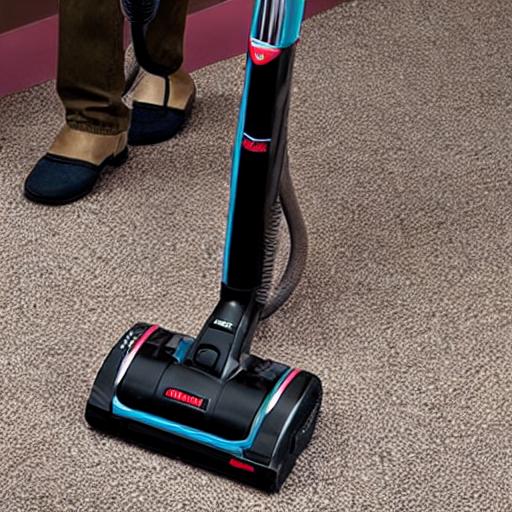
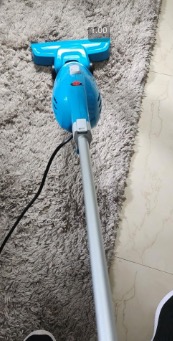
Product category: items_vacuum
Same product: no